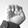
ASL letter: E